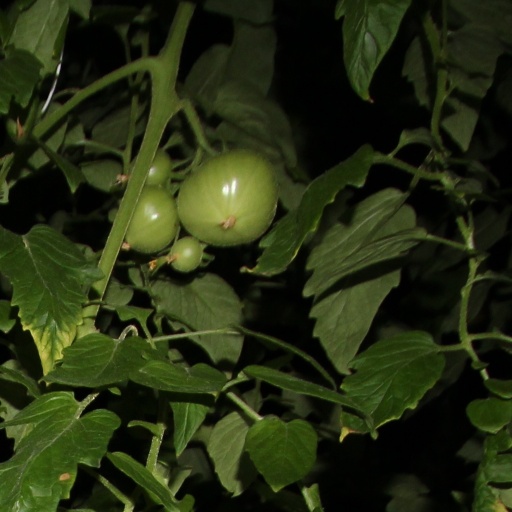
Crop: tomato